The Hound of Blackwood Castle

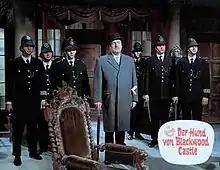

The Hound of Blackwood Castle (German: Der Hund von Blackwood Castle) is a 1968 West German crime film directed by Alfred Vohrer and starring Heinz Drache, Karin Baal and Horst Tappert. Based on a story by Edgar Wallace, it also draws inspiration from Arthur Conan Doyle's 1902 novel "The Hound of the Baskervilles".